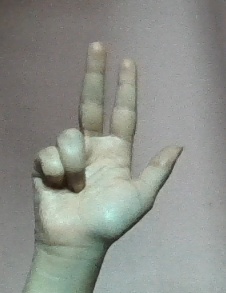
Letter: al